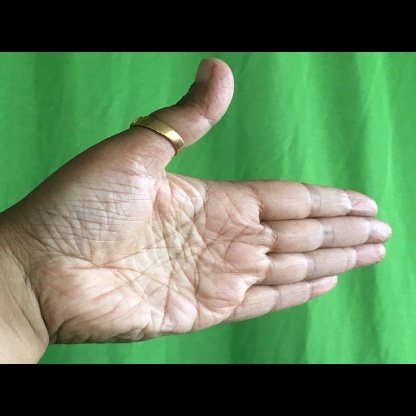
Mudra: Ardhachandran